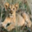
Label: lion